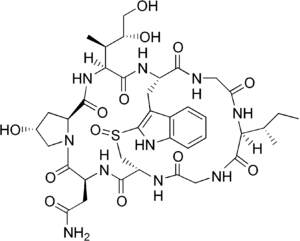
L'amaninamide est un peptide cyclique constitué de huit résidus d'acides aminés. Il fait partie des amatoxines, un groupe de toxines isolées dans un certain nombre de champignons des genres Amanita, Lepiota et Galerina, tels que l'amanite phalloïde ou encore l'amanite vireuse.